Glacière station

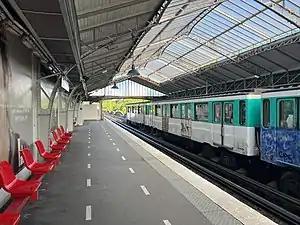

Glacière is an elevated station of the Paris Métro serving line 6 in the 13th arrondissement.